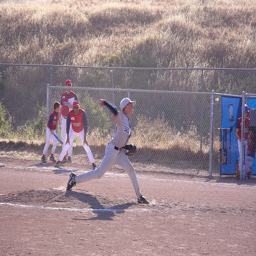
Pitcher is winding up arm to throw a pitch with opposing team watching
A young pitcher throws a ball on the pitcher's mound while a man in red shirt looks at him
A man with a baseball glove throwing a ball with other players
a baseball player is pulling back to throw a ball
A little league pitcher winds up before delivering